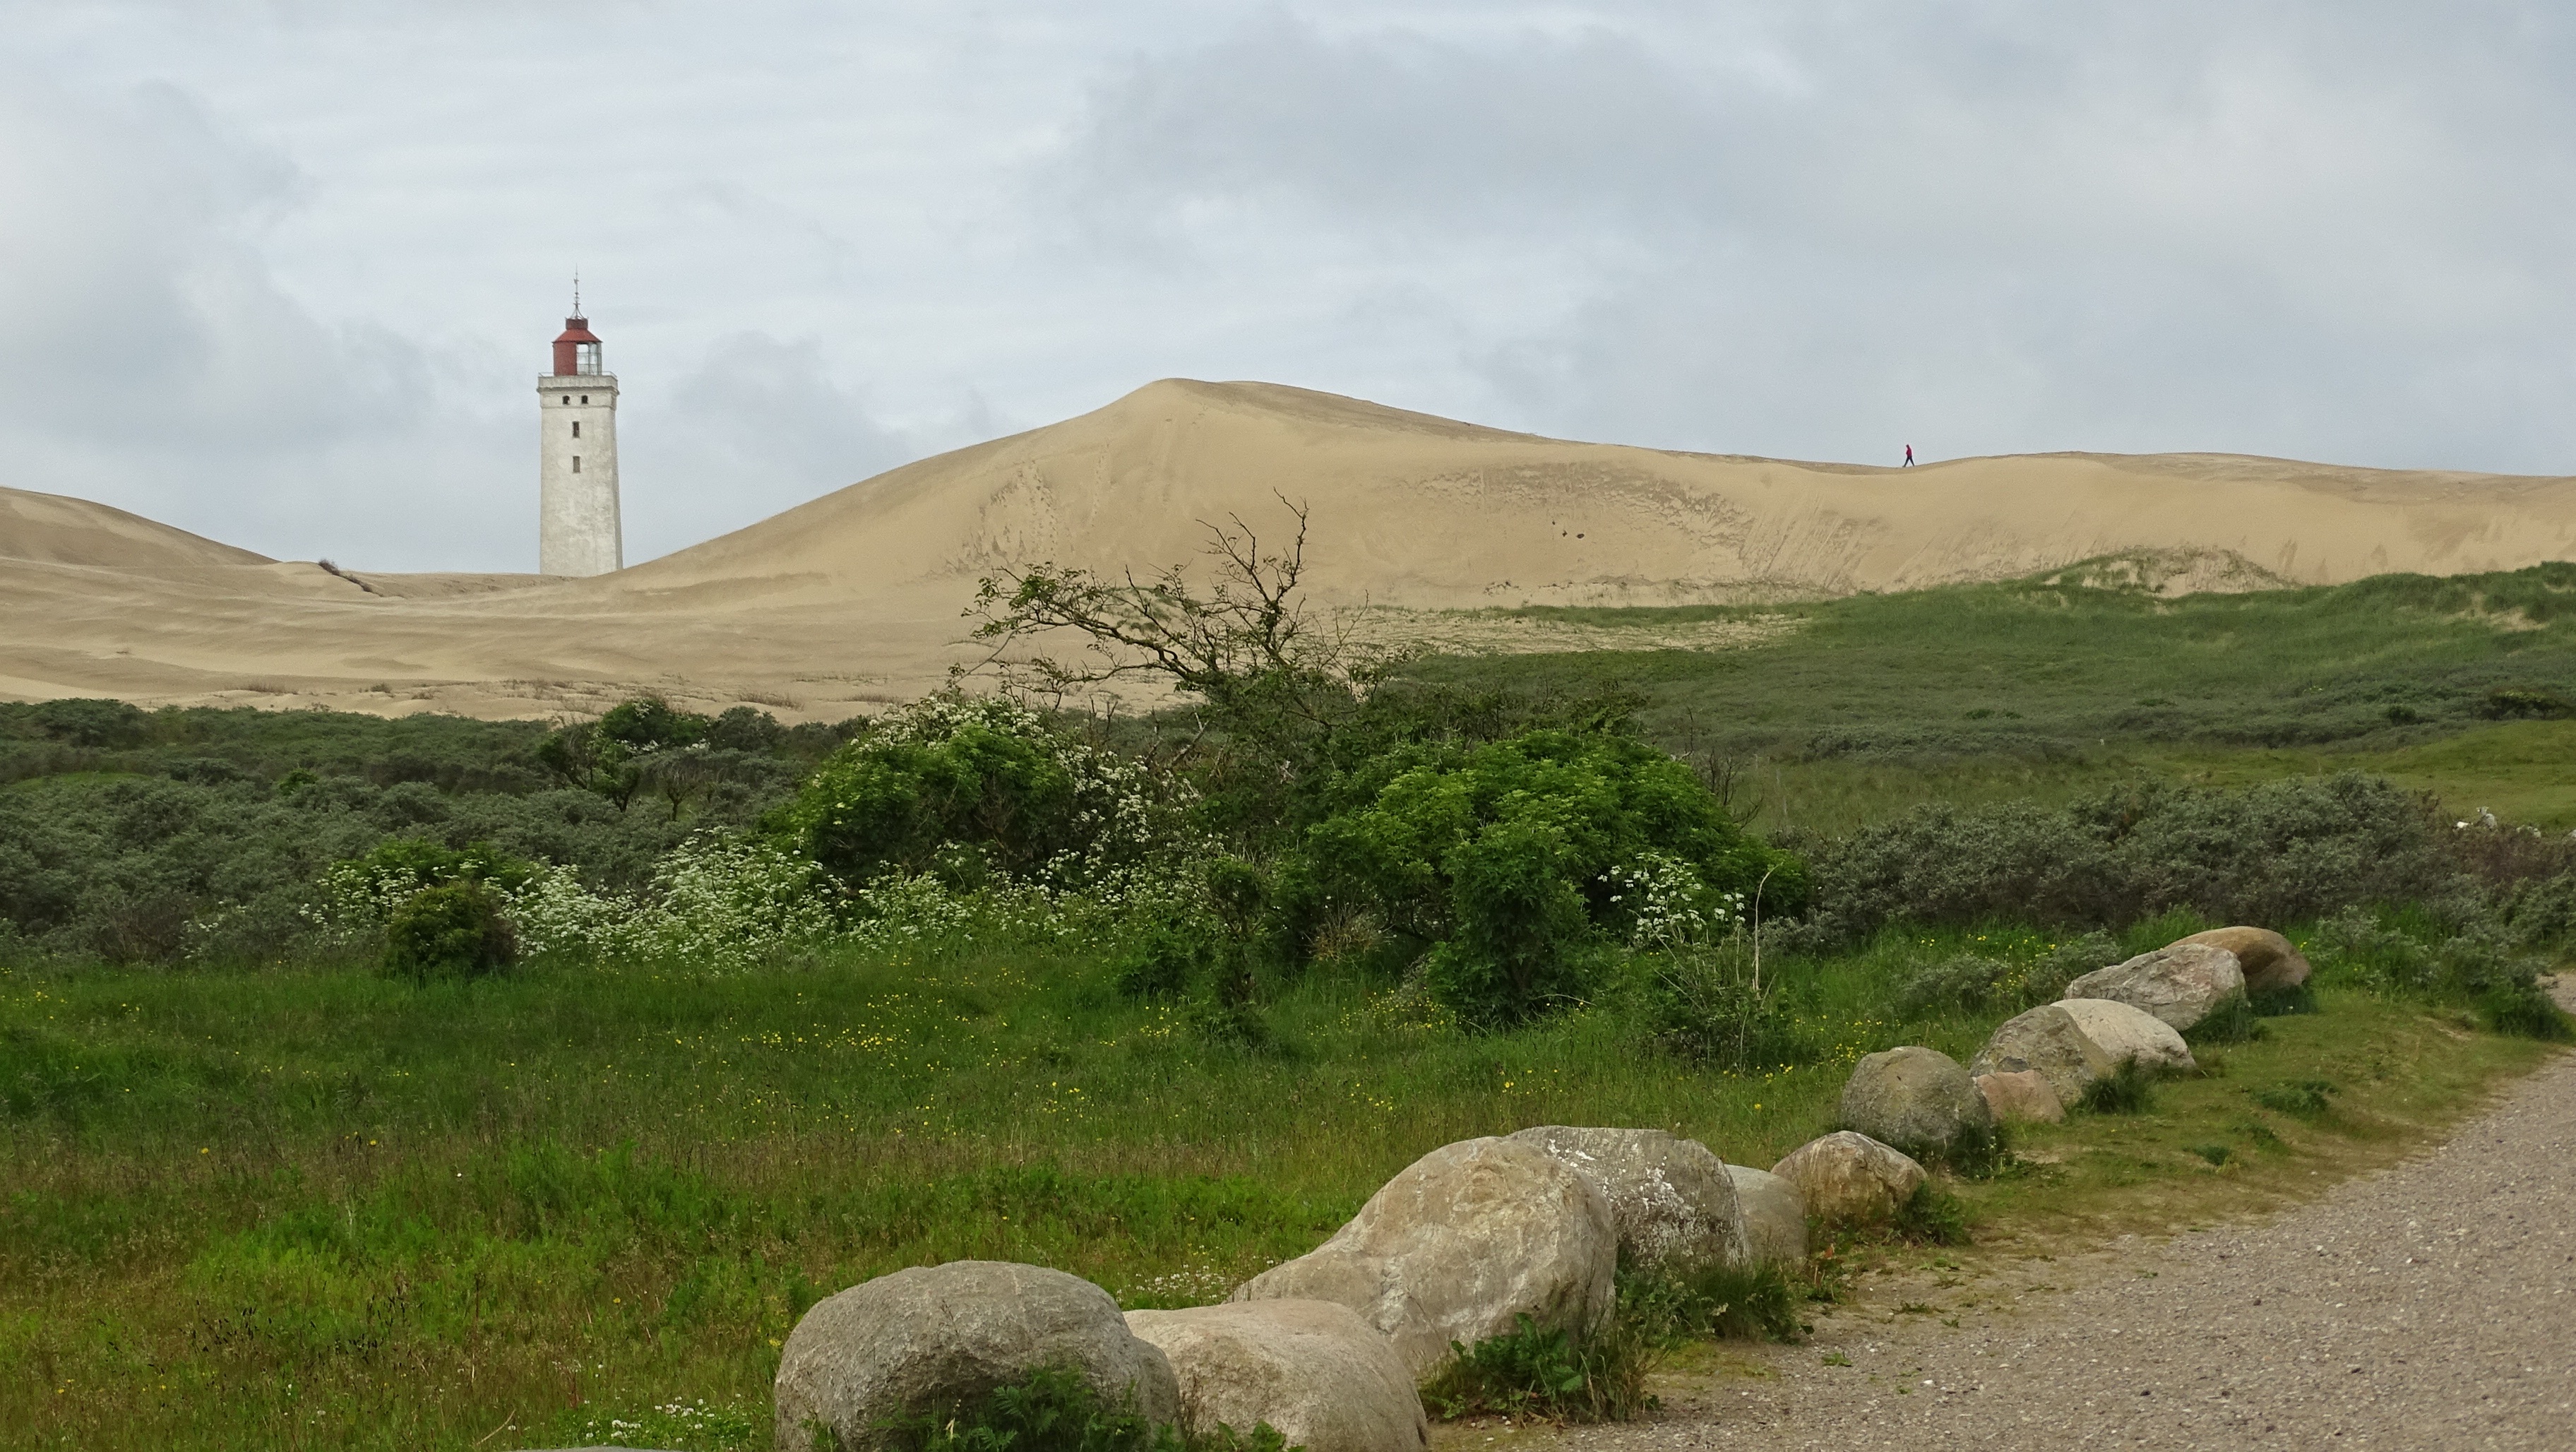
landscape, coast, sand, wilderness, mountain, lighthouse, field, hill, valley, holiday, plain, dunes, grassland, badlands, plateau, denmark, habitat, north sea, steppe, rural area, landform, natural environment, geographical feature, mountainous landforms